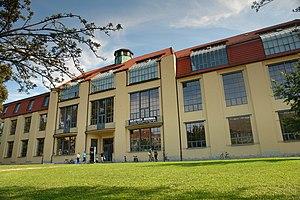
La Staatliches Bauhaus /ˈʃtaːtlɪçəs ˈbaʊˌhaʊs/ est une école d'architecture et d'arts appliqués, fondée en 1919 à Weimar par Walter Gropius. Par extension, Bauhaus désigne un courant artistique concernant, notamment, l'architecture et le design, la modernité mais également la photographie, le costume et la danse. Ce mouvement posera les bases de la réflexion sur l'architecture moderne, et notamment du style international. L'école a eu trois directeurs : Walter Gropius, Hannes Meyer et Ludwig Mies van der Rohe.
Walter Gropius est un architecte, designer et urbaniste allemand, naturalisé américain en 1944. Il est le fondateur du Bauhaus, mouvement clé de l'art européen de l'entre-deux-guerres, qui jette les bases du style international. Théoricien du design, il promeut toute sa vie les concepts de rationalisme, de fonctionnalisme et de standardisation.